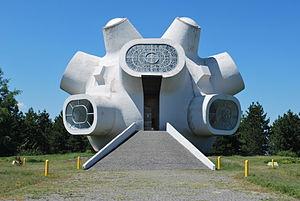
L'insurrection d'Ilinden–Préobrajénié, appelée également insurrection de la Saint-Élie et de la Transfiguration, est un soulèvement populaire de la population de la Macédoine et de la Thrace qui a éclaté le 2 août 1903. Il est mené par les habitants de la Macédoine historique qui réclamaient leur indépendance vis-à-vis de l'Empire ottoman. La Macédoine est alors, depuis l'indépendance de la Serbie et de la Bulgarie en 1878, le dernier territoire européen non-turc inclus dans l'Empire.